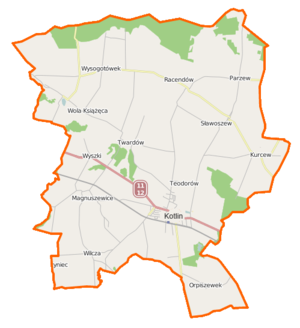
Kotlin est une gmina rurale du powiat de Jarocin, Grande-Pologne, dans le centre-ouest de la Pologne. Son siège est le village de Kotlin, qui se situe environ 13 km au sud-est de Jarocin et 74 km au sud-est de la capitale régionale Poznań.